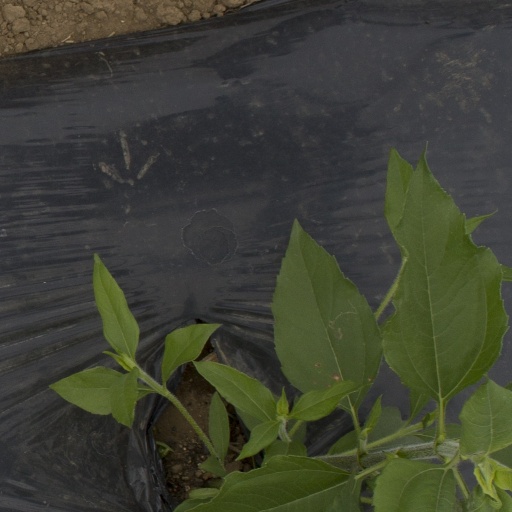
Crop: Jerusalem artichoke